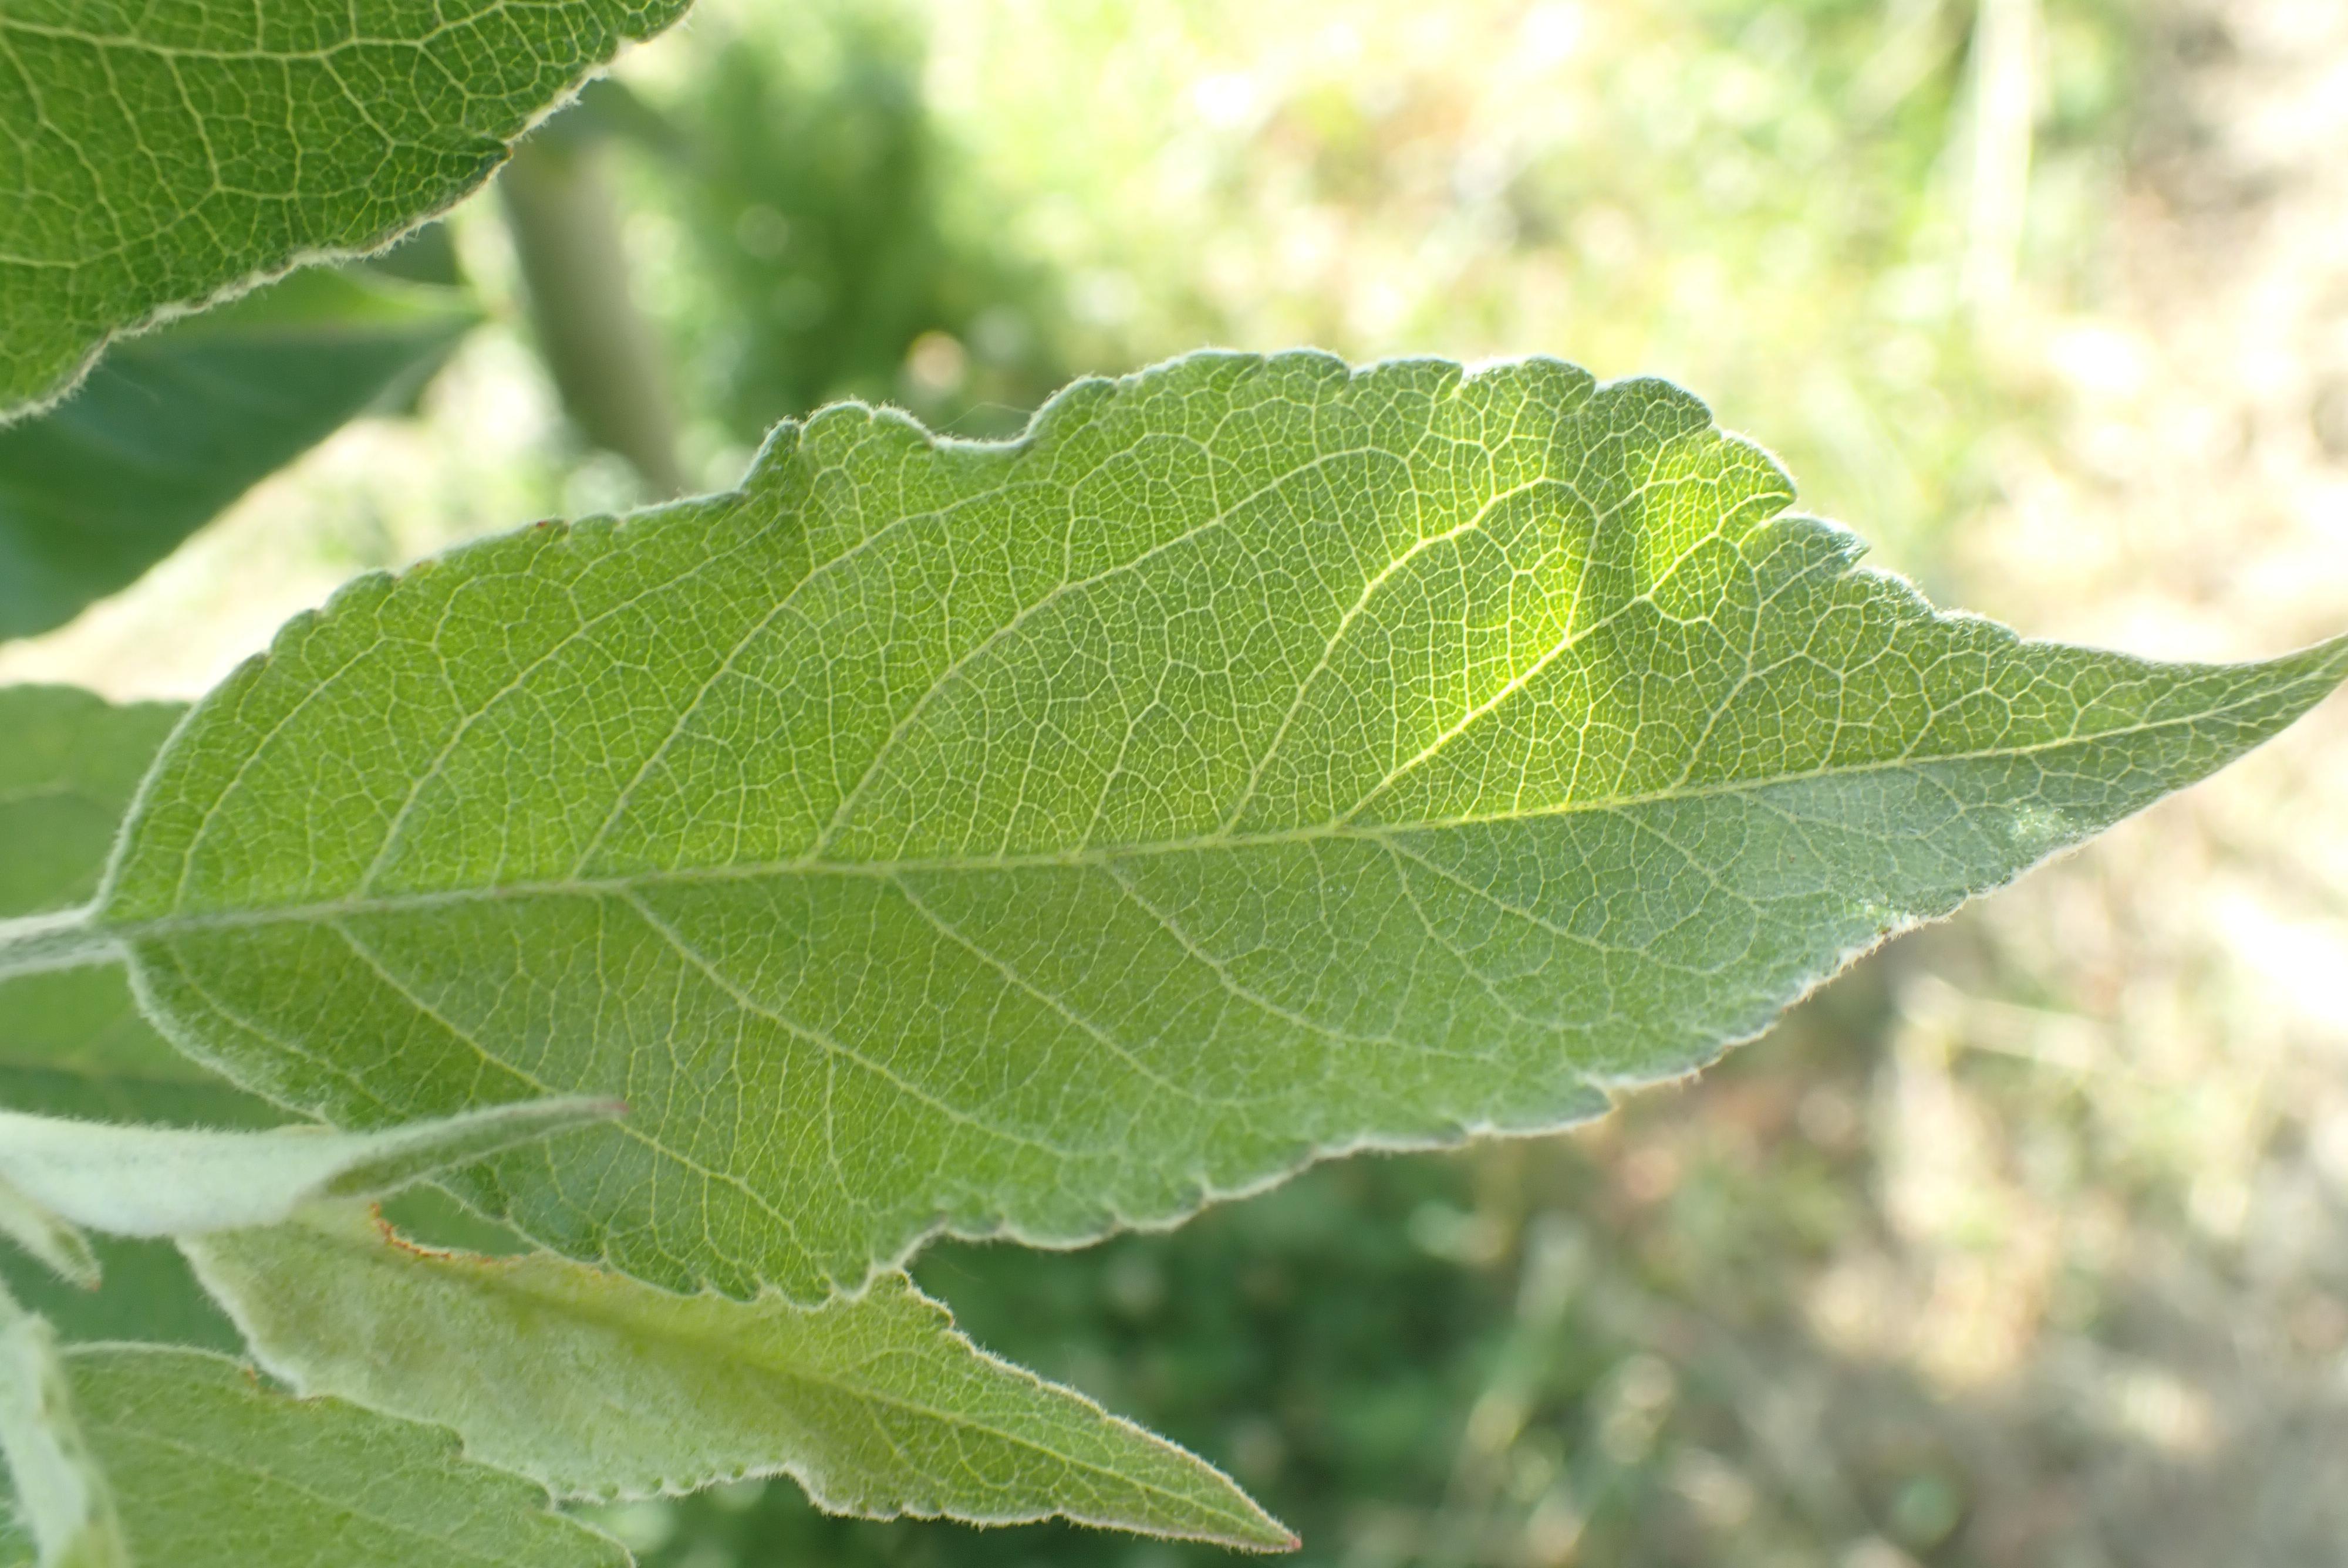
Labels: healthy